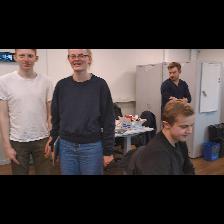
Label: Human